Atrax yorkmainorum

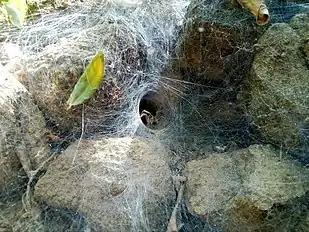
Typical web of a funnel web spider ("Atrax yorkmainorum" not shown)

"Atrax yorkmainorum" is an Australian mygalomorph funnel-web spider, belonging to the family Atracidae. According to historical records, O. Pickard-Cambridge was the first individual to document Atrax as a genus in 1877 in "The Annals and Magazine of Natural History"